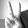
ASL letter: V